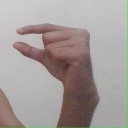
अक्षर: ग